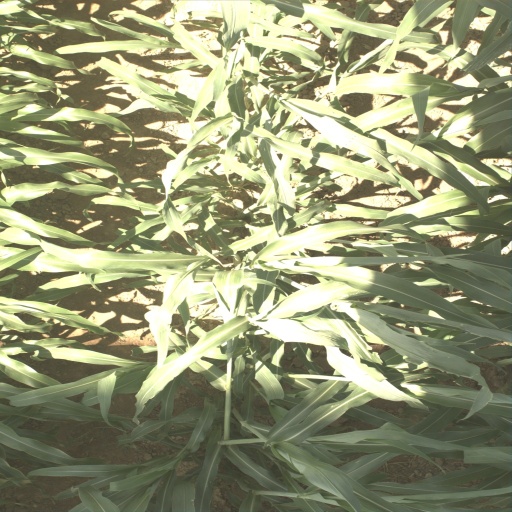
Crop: sorghum